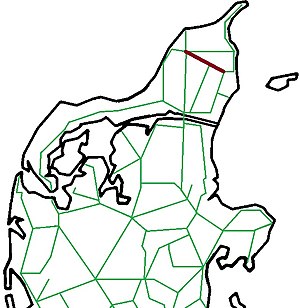
Hjørring-Hørby Jernbane
Banens placering
Hjørring-Hørby Jernbane – eller Hørbybanen – var en dansk privatbane i Nordjylland 1913-53.